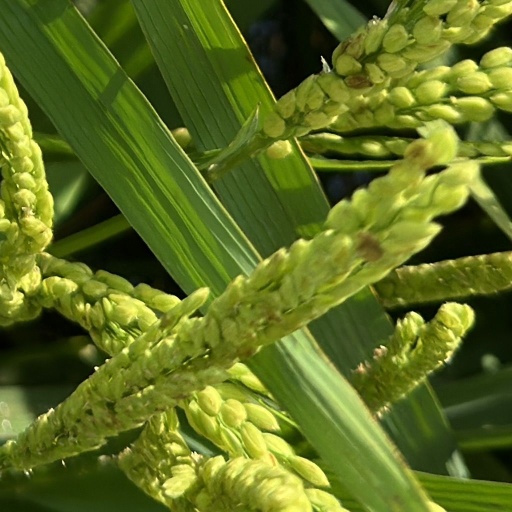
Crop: rice